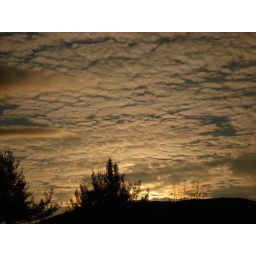
clouds in the mountains